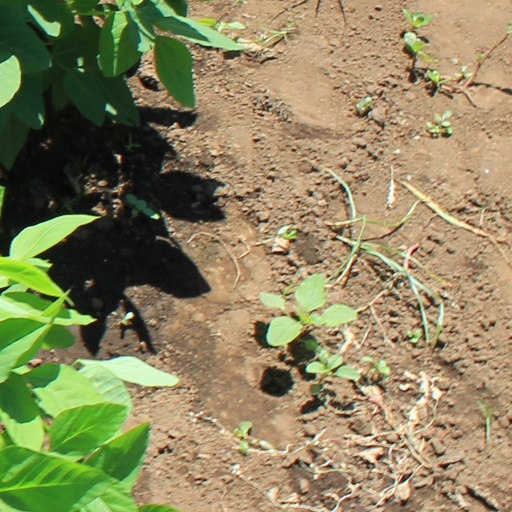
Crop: soybean